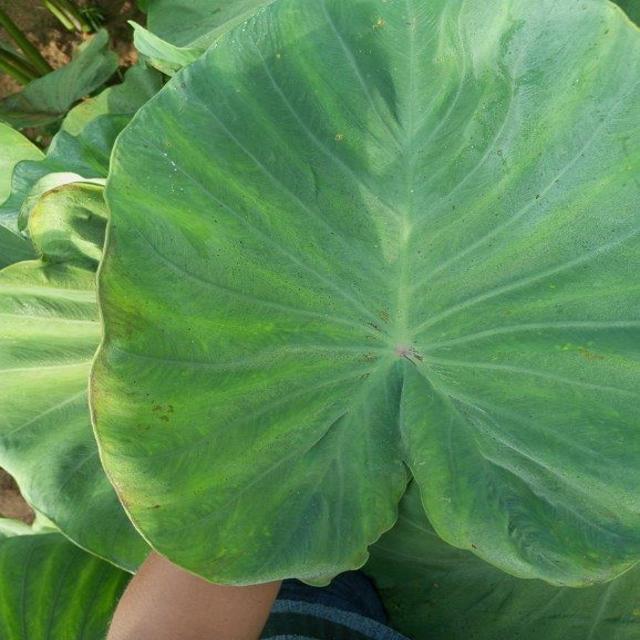
Label: Healthy